William McFarland (Tennessee politician)

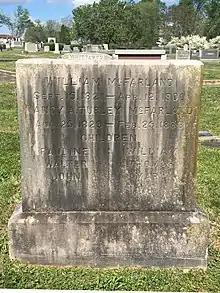
McFarland’s gravestone in Morristown, Tennessee.

McFarland was again considered for the Democratic nomination for the 1st district seat in 1878, but was outpolled at the district convention that year by rising politician Robert Love Taylor (Taylor would become the last Democrat to hold the 1st district seat). While McFarland campaigned for presidential candidates Winfield Scott Hancock in 1880 and Grover Cleveland in 1884, he mostly turned his attention to local politics. He was elected to Morristown's Board of Aldermen in 1880, and was reelected in 1881, winning more votes than any of the other fourteen candidates in this second election. In 1882, McFarland was elected mayor, defeating Major W.D. Gammon for the office after the incumbent, A.H. Gregg, declined to seek reelection. He served as mayor until 1885.